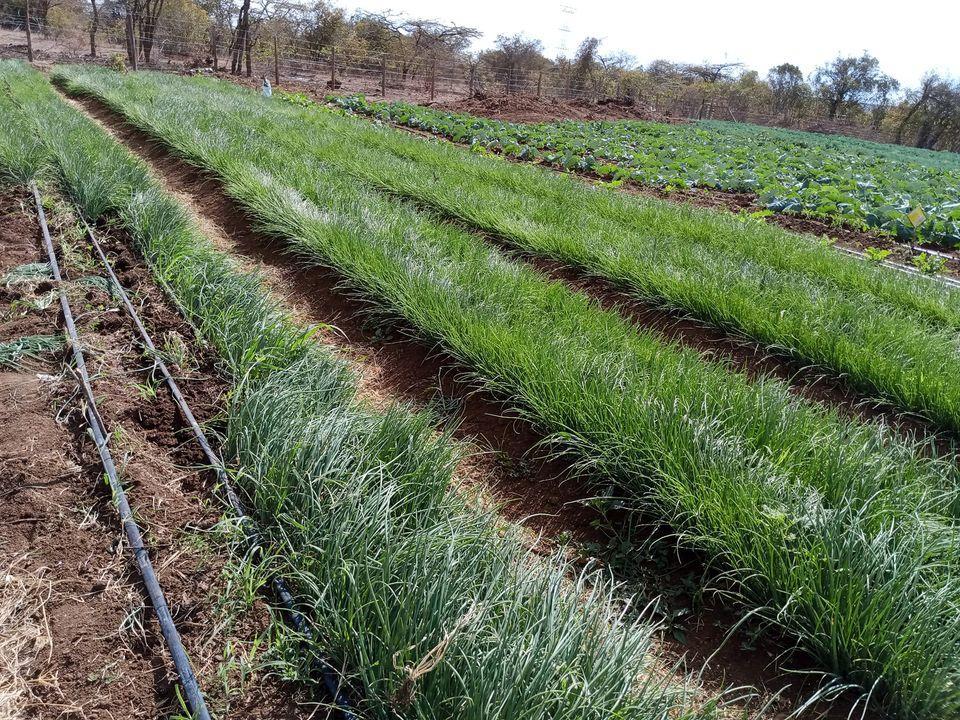
Vichaka, miti, uzio uliotengenezwa kwa waya za chuma na magogo pamoja na shamba lenye vitalu vilivyopandwa mbogamboga na vitunguu vyenye majani ya rangi ya kijani kibichi, kwa ajili ya wakulima kuvivuna na kupeleka sokoni kuviuza.